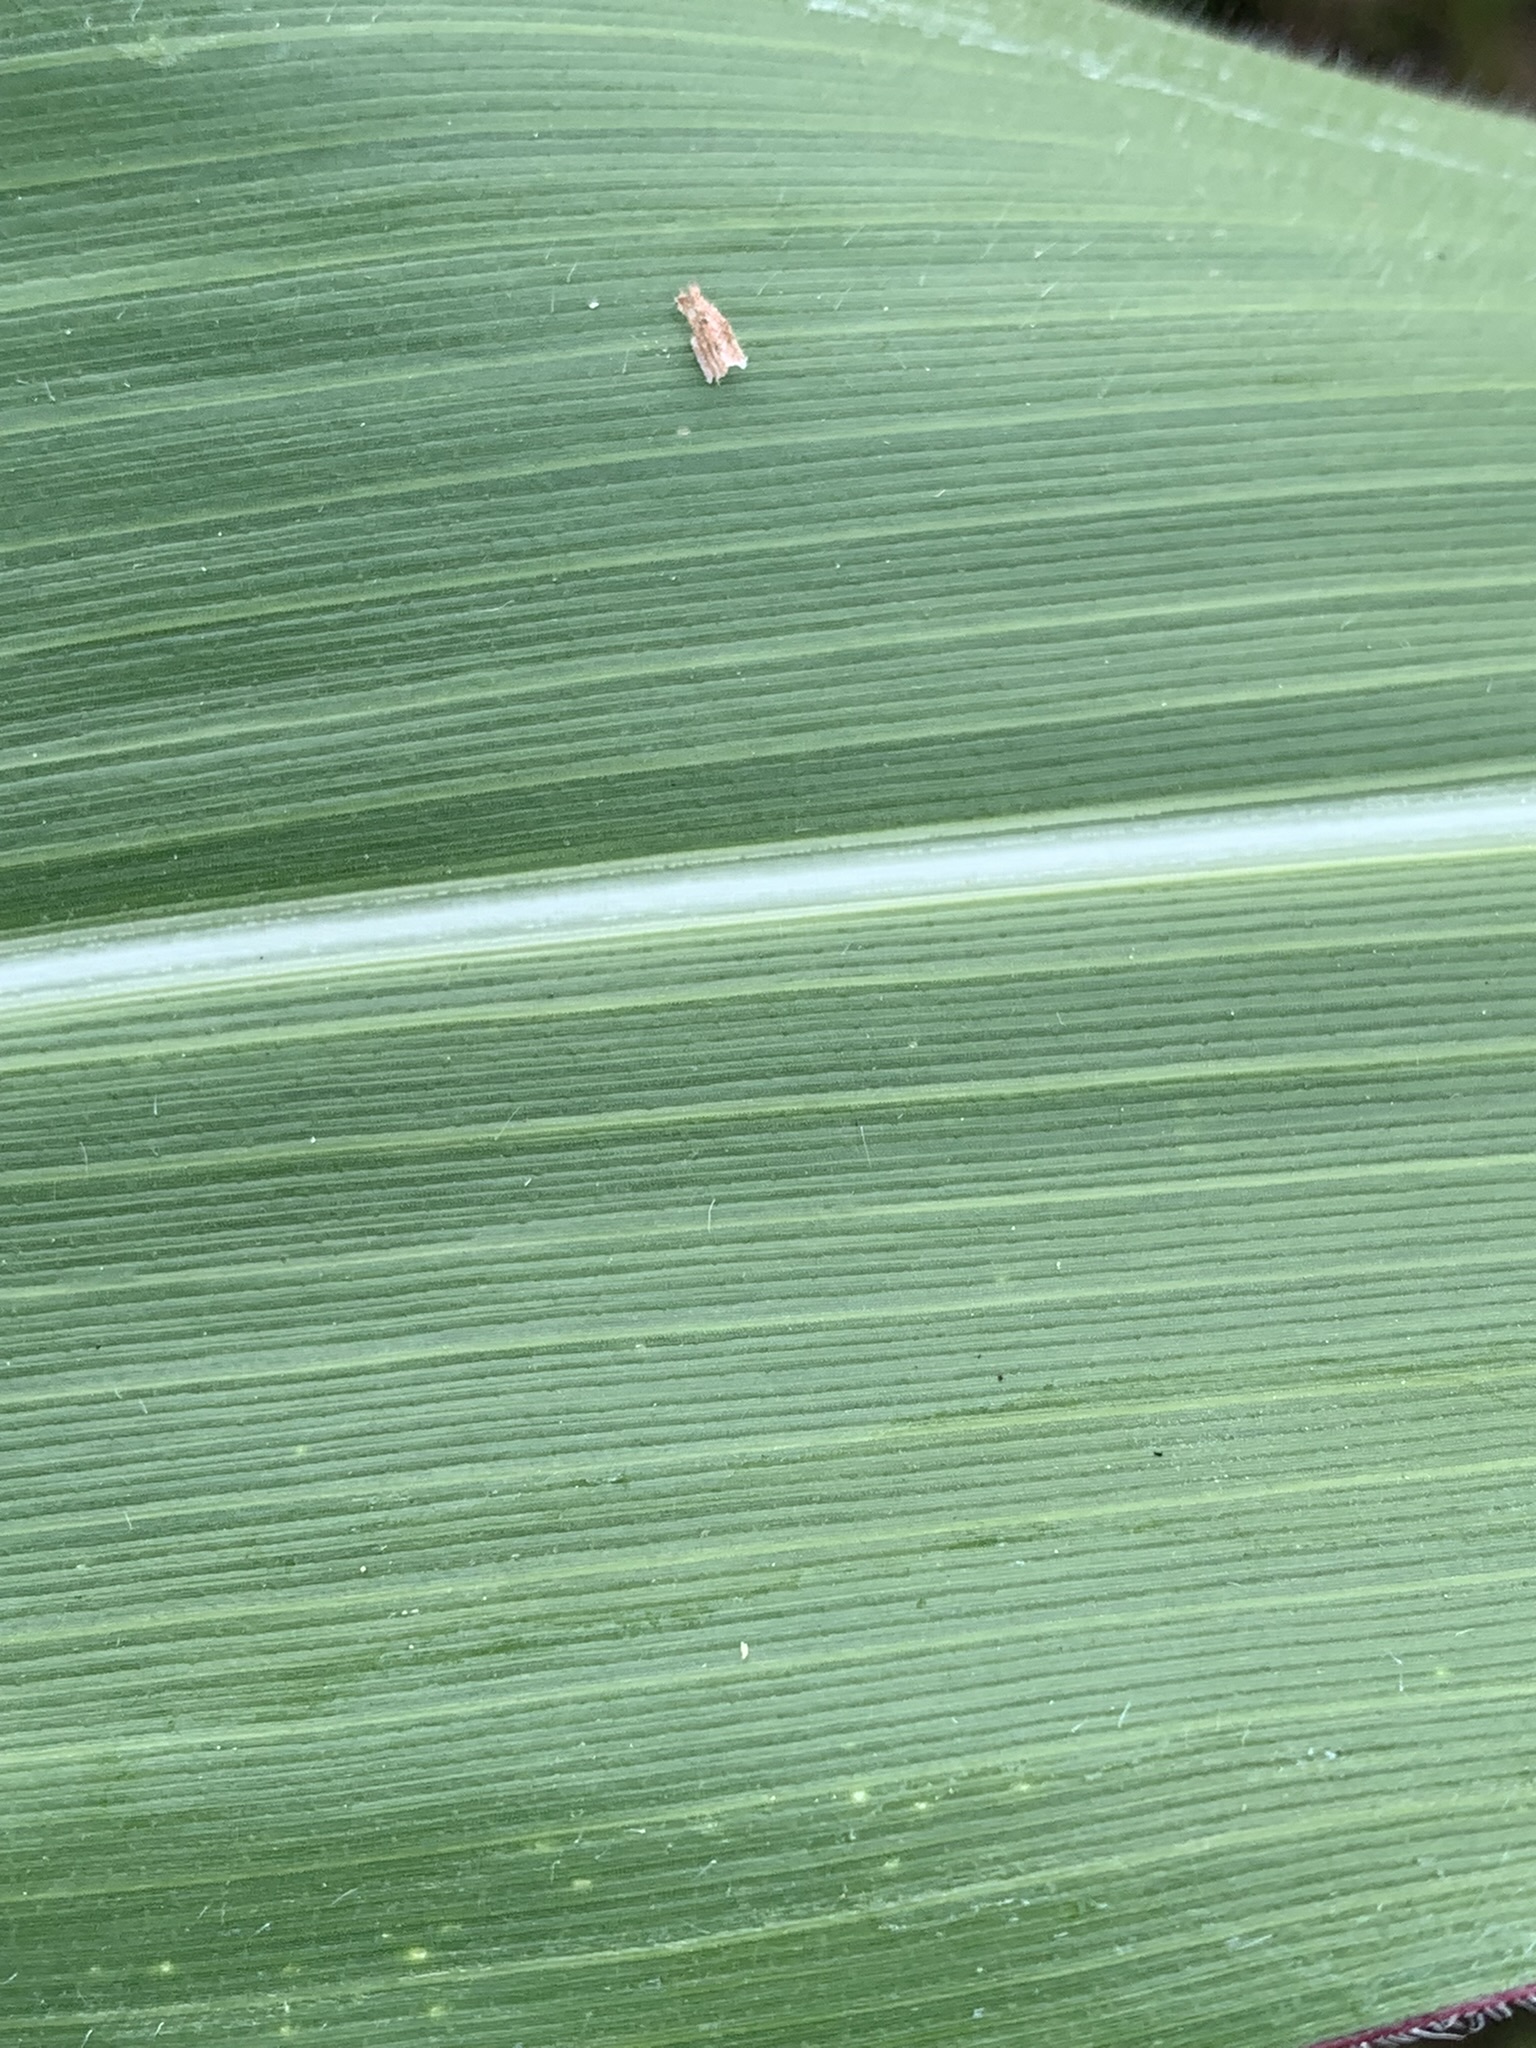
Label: Healthy